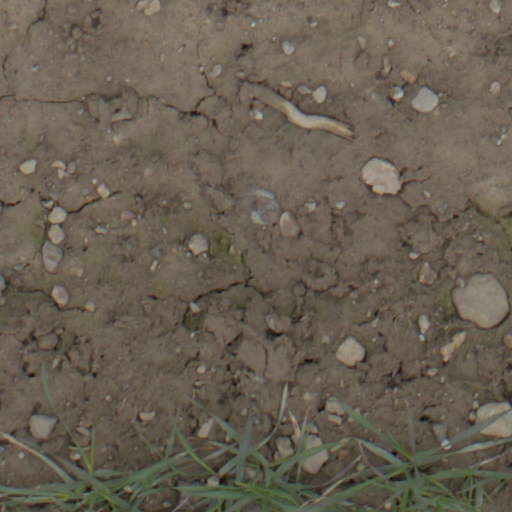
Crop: wheat